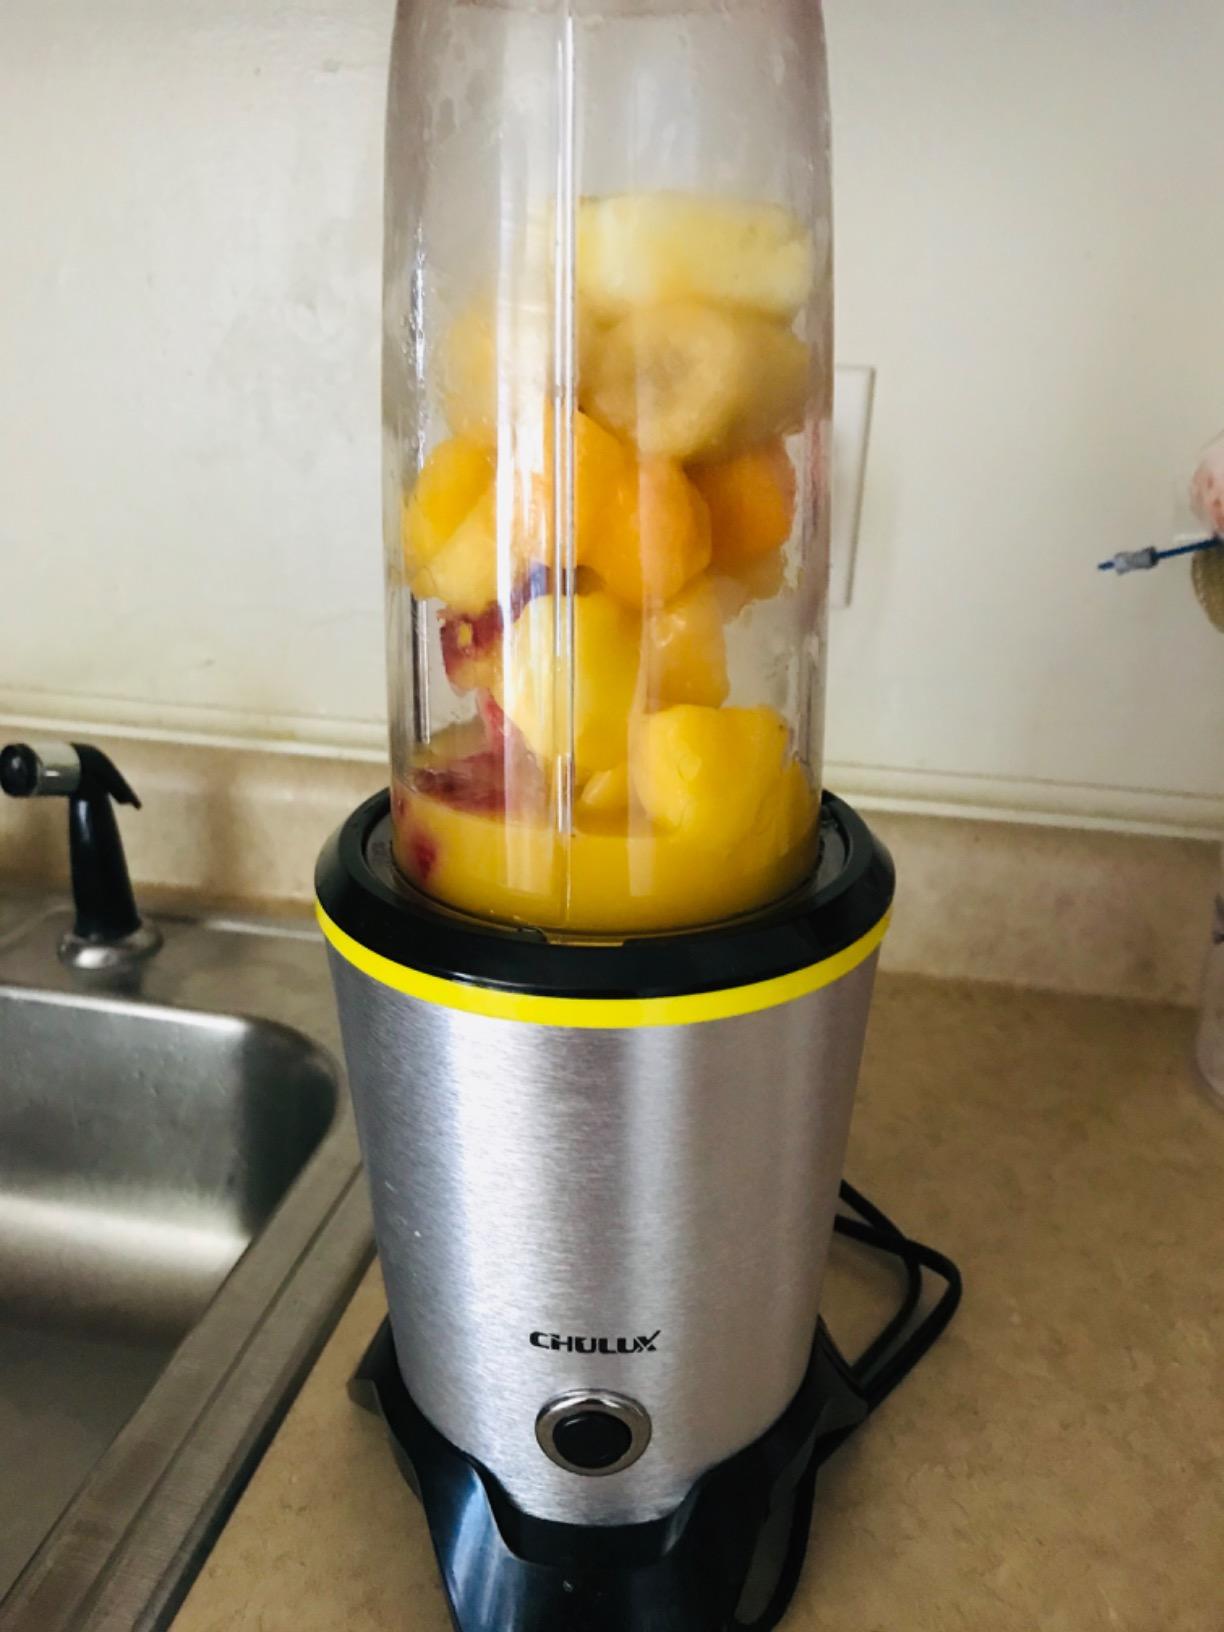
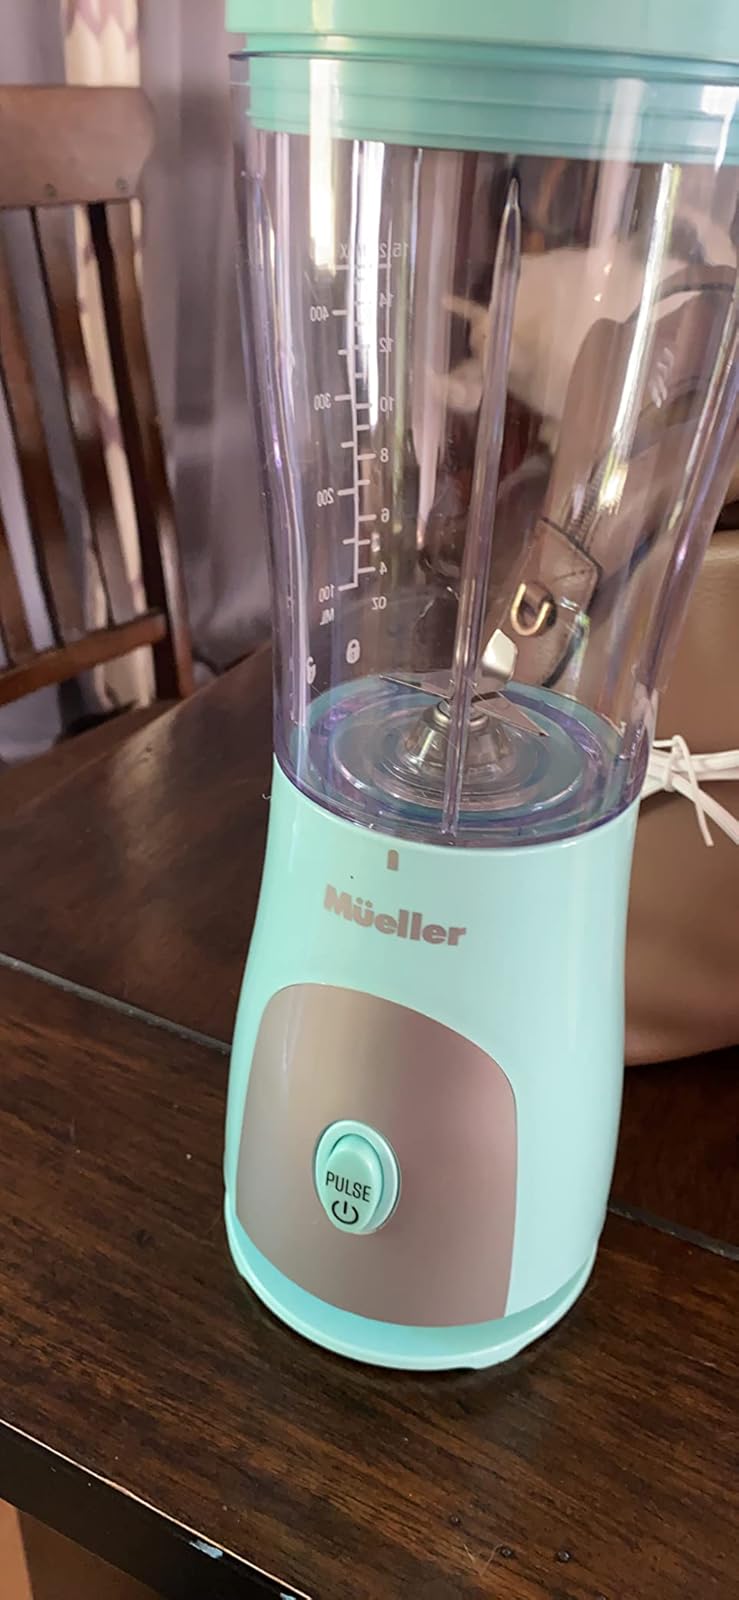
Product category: items_blender
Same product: no